Nieves López Martínez

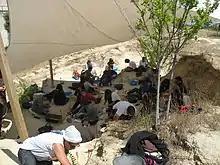
Somosaguas fossil site - 2014 paleontological campaign

The Somosaguas paleontological project, which was a result of the excavation and analysis of the Somosaguas paleontological site, was coordinated by Nieves López from 1998 to 2010. It is especially recognized in the way that students led most of the research and management of the project, working alongside faculty.